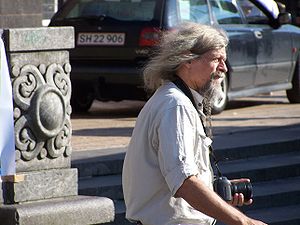
Jacob Holdt
Jacob Holdt er en dansk fotograf og foredragsholder kendt for sin bog og foredrag Amerikanske billeder.